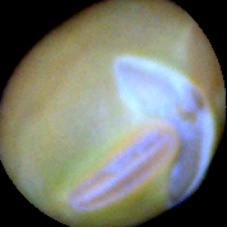
Label: Immature